List of Mikoyan-Gurevich MiG-21 operators

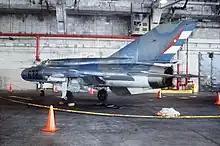
A left side view of a Cuban MiG-21 fighter aircraft inside VF-45 hangar. It was flown to Key West on September 20, 1993, by a defecting Cuban pilot

In 1962, 44 MiG-21F-13s were transferred to the Revolutionary Air Defense Forces (DAAFAR). From 1964 to 1967, 12 MiG-21PFMs were received. Subsequently, a possible MiG-21PFMA was delivered from Poland, but was replaced by MFs. In 1966, two MiG-21U (izd . 66-400) and two MiG-21U (izd . 66-600) were delivered. In 1968, four MiG-21Rs were delivered. Between 1972 and 1974, 60 MiG-21MFs were delivered, forming two squadrons, one of which was sent to Angola. From 1981, 72 MiG-21bis (izd . 75A) were received. In 1968, six MiG-21UMs were delivered.There were also plans to introduce the MiG-21US, but these were abandoned due to the availability of other training aircraft. In total, there are 202 aircraft of all series, but according to Cuban sources, DAAFAR has an additional 68 aircraft of all types to replace aircraft lost in accidents or defections during service, meaning that a total of 270 MiG-21s were sent to the Cuban Air Force. After the collapse of the Soviet Union in 1991, the number of operational aircraft rapidly decreased through cannibalization. In 1994, only some of the MiG-21bis were retired. In 1995, all of the MiG-21F-13s, which did not have radar, were retired. Some of the aircraft were subsequently put into reserve and supplemented. Two MiG-21PFMs (s/n:384, s/n:1006) were donated to museums, while the remaining ten were sent to North Korea.After the collapse of the Soviet Union, the operational rate gradually decreased, and currently only four MiG-21MFs are in operation.